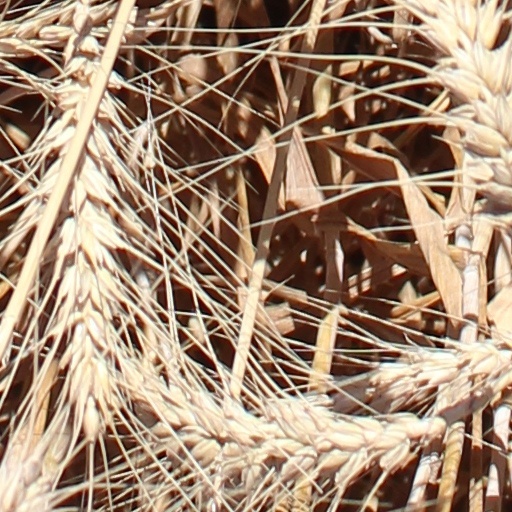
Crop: wheat